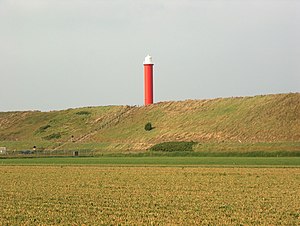
Fyrtårne i Nederlandene
vuurtoren in Julianadorp
Dette er en oversigt over fyrtårne i Nederlandene.